Fanny Mills

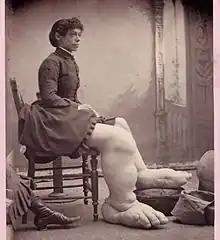
Fanny Mills Brown

Most accounts record Mills' feet measured 19 inches long with a width of 7 inches. It was reported that she wore size 30 shoes made from three goats’ skins and socks fashioned from pillowcases; although an article in the July 26, 1885 "New York Times" reported that Fannie wore size 29 shoes. A reporter once described Mills' feet as "two immense hams. The toes are irregular, and the little toes are represented by two little knobs. There are no toenails, although the places where they should be are clearly defined." Her feet appeared much larger due in part to Mills' small stature. She weighed just a little over 100 pounds as an adult; approximately 115 pounds.